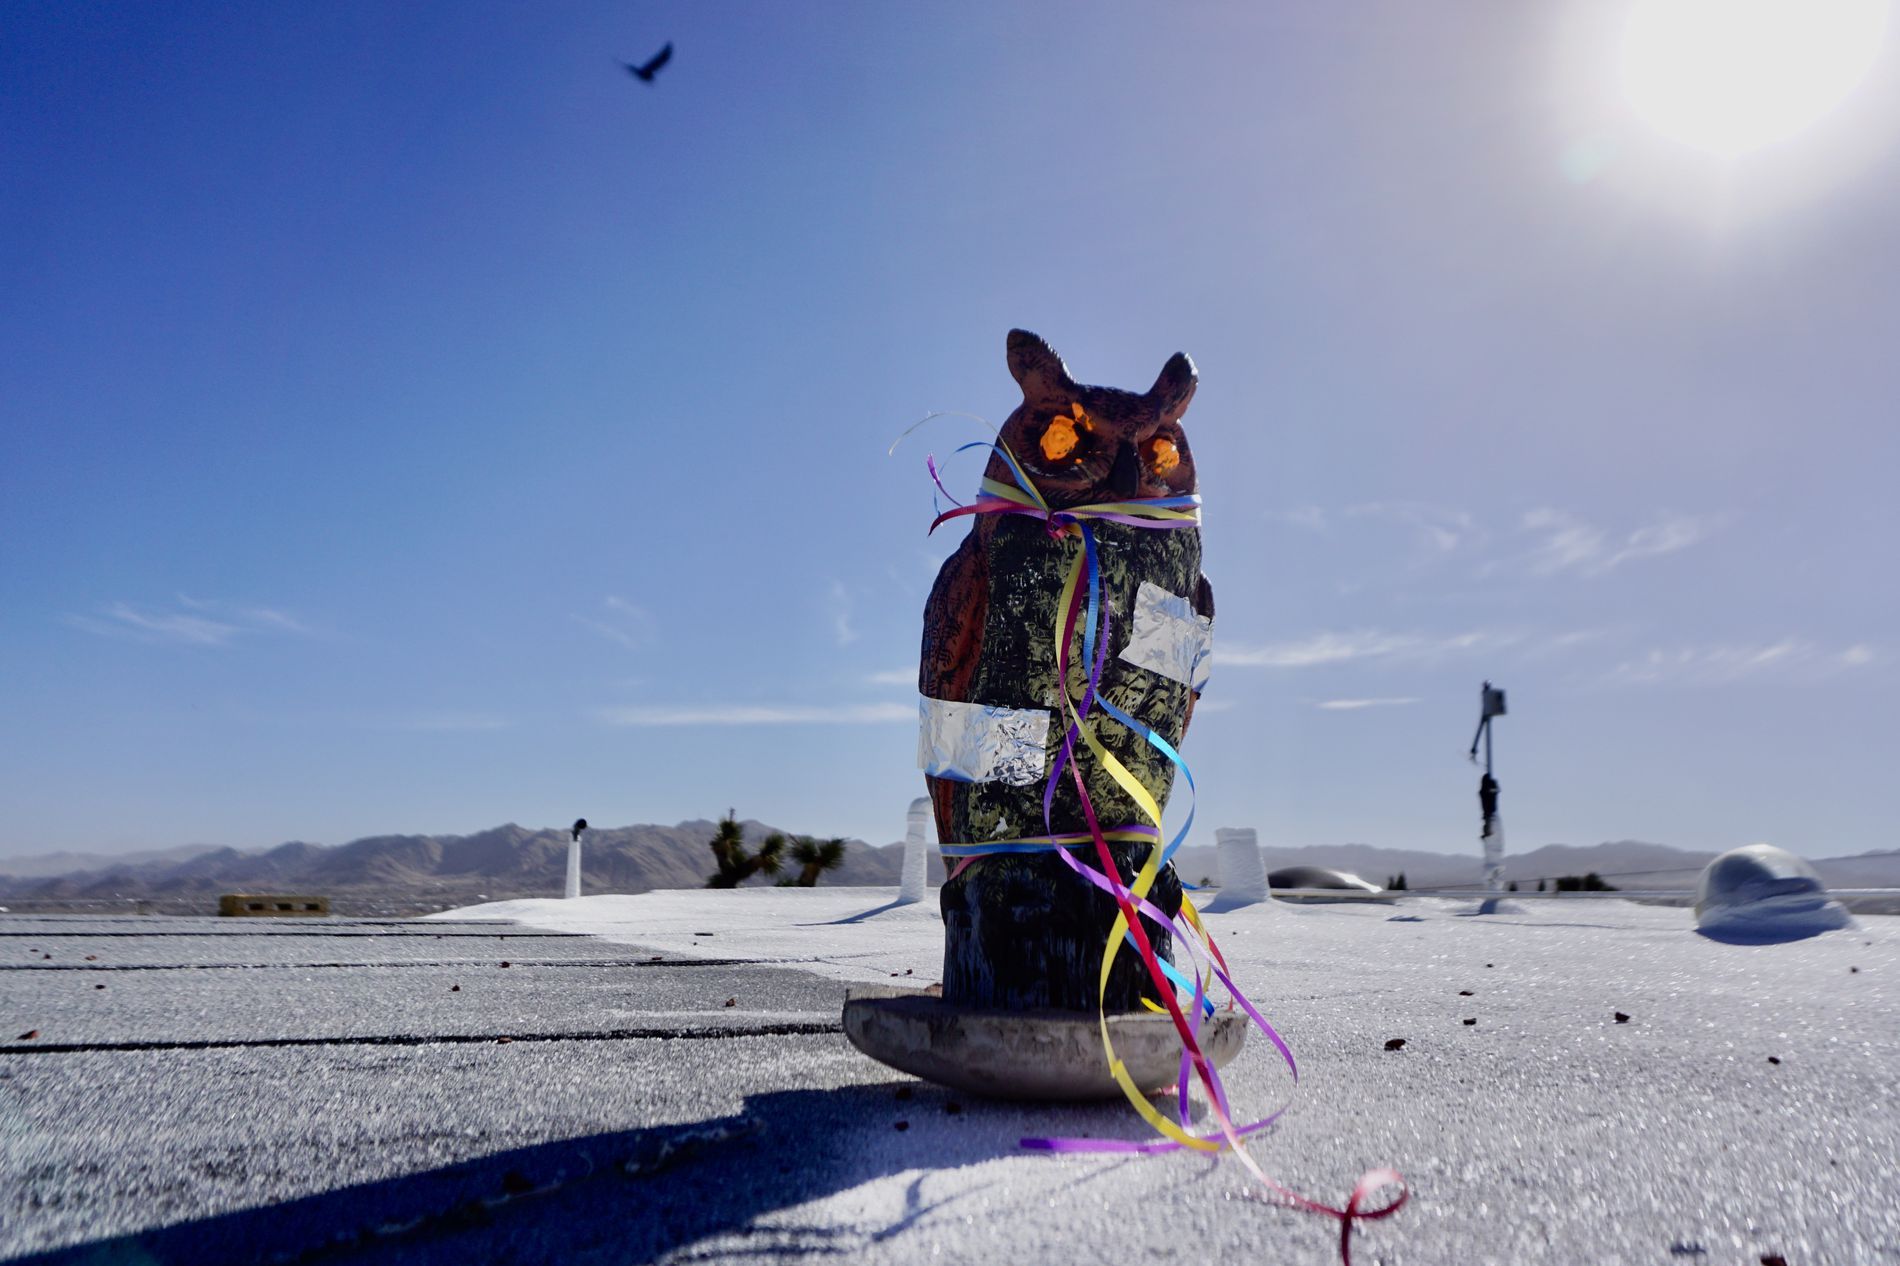
Decorated Owl
A small owl decoration is standing on a flat, light-colored surface, maybe a rooftop. The owl is dark and has orange eyes. It has shiny, colorful ribbons wrapped around it. Its shadow is in front of it on the ground. The sky is blue with a few light clouds, and the sun is shining. Far away, you can see some mountains.
low-angle shot
This photo was taken outside on a sunny day. It shows a funny-looking owl decoration as the main thing in the picture, with a big sky behind it. The photo is taken from a low angle, which makes the owl look more important. The sunlight makes a clear shadow and shows the details of the rooftop and the shiny ribbons on the owl. The feeling of the photo is bright
Labels: Nature, Outdoors, Sky, Architecture, Building, Shelter, Clothing, Footwear, Shoe, Rock, Landscape, Face, Head, Person, Photography, Portrait, Aircraft, Airplane, Transportation, Vehicle, Scenery, Animal, Bird, Pet, Sea, Water, Bag, Snow, Canine, Mammal, Horizon, Toy, Cat, Cloud, Mountain, Mountain Range, Peak, Ice, Purple, Sneaker, Accessories, Strap, Night, Pants, Beach, Coast, Shoreline, Dog, Puppy, Soil, Walking, Backpack, Leash, Sun, Winter, Kitten, mountain, land, Land, Owl statue
Camera: SONY ILCE-6000
Lens: Sony E PZ 16-50mm F3.5-5.6 OSS, Sony E PZ 16-50mm F3.5-5.6 OSS or Sony FE 16mm F3.5 Fisheye (SEL28F20 + SEL057FEC)
Aperture: F5
Exposure: 1/2000 sec
ISO: 100
Focal length: 16.0 mm